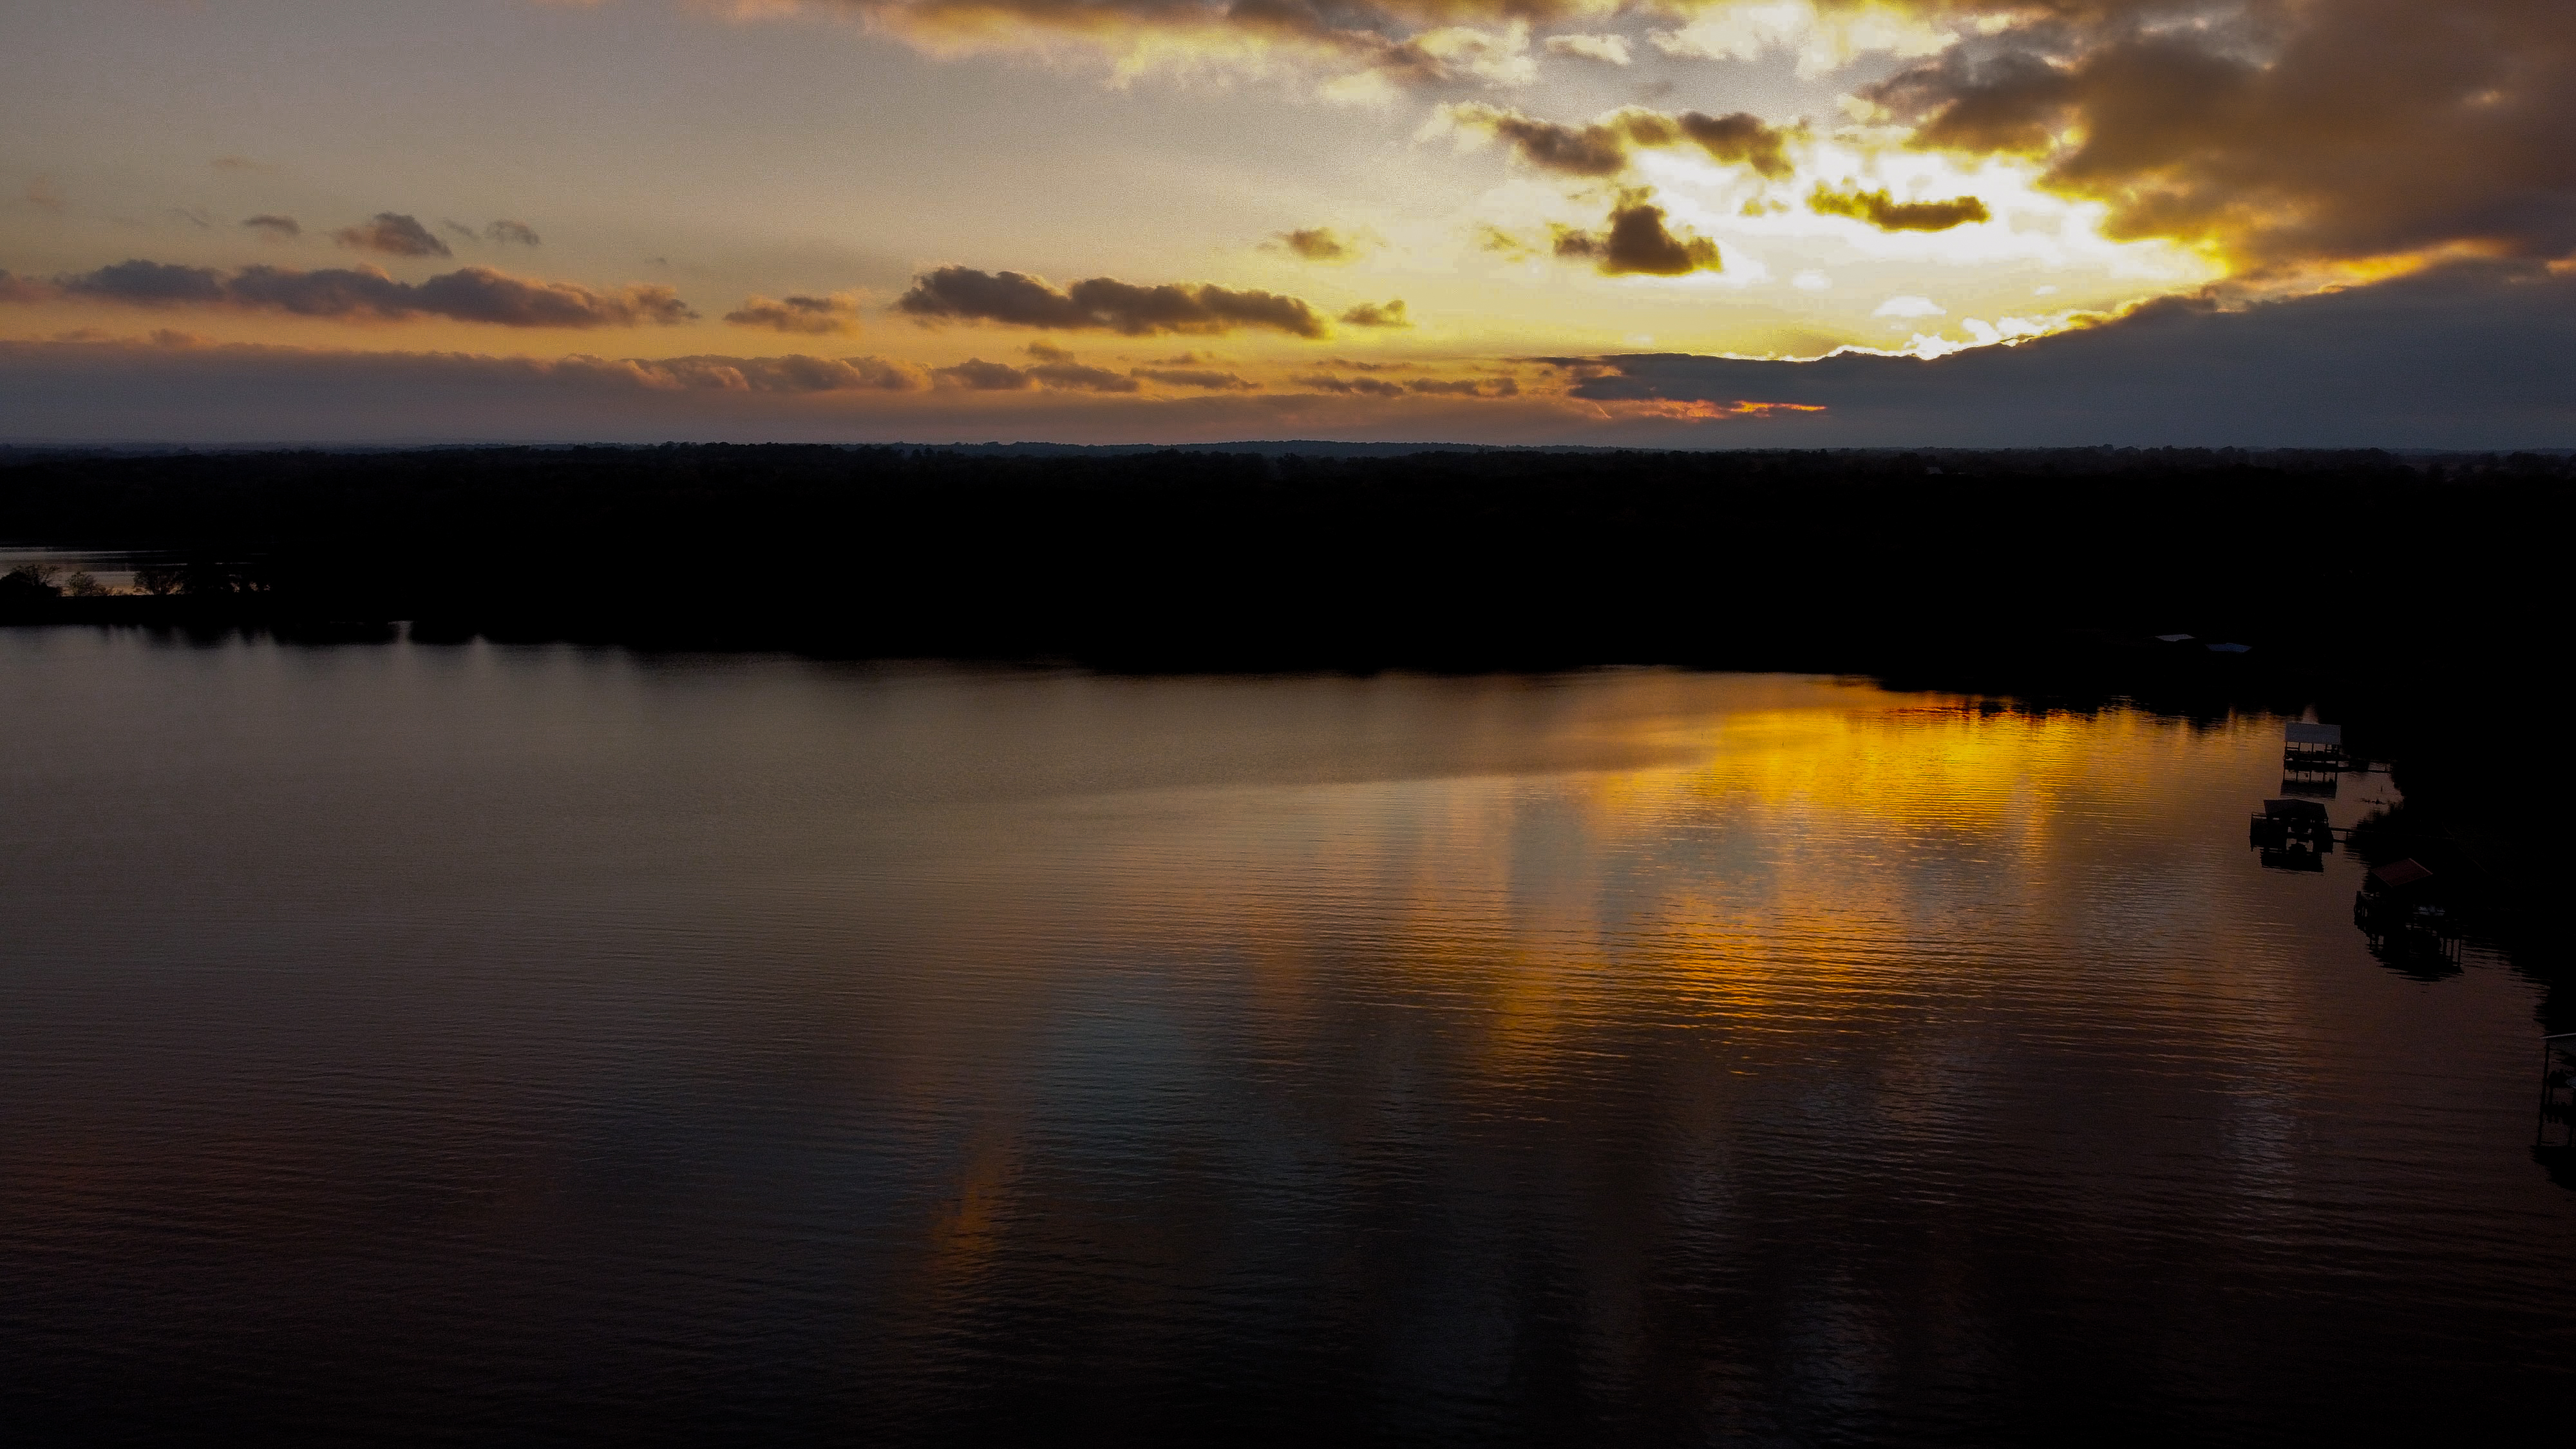
texas, east texas, lake, Lake Bob Sandlin, trees, clouds, drama, dramatic, sunset, sunlight, reflection, reflections, shadows, fall, fall leaves, autumn, autumn leaves, nature, outdoors, cloud, water, sky, water resources, atmosphere, natural landscape, afterglow, dusk, red sky at morning, bank, sunrise, landscape, horizon, waterway, cumulus, shore, calm, dawn, reservoir, wetland, sun, coast, sound, wilderness, loch, ocean, lake district, tree, evening, lacustrine plain, inlet, marsh, bay, floodplain, sea, channel, wildlife, bog, night, darkness, wave, river